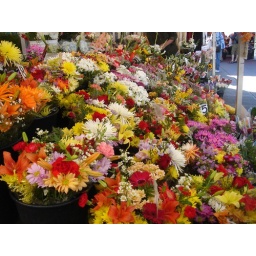
flowers in market